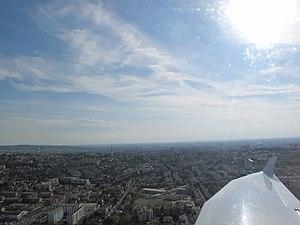
L’aérodrome Toulouse - Lasbordes est un aérodrome français situé sur la commune de Balma, à 4 km à l'est de Toulouse, dans le département de la Haute-Garonne et la région Midi-Pyrénées.